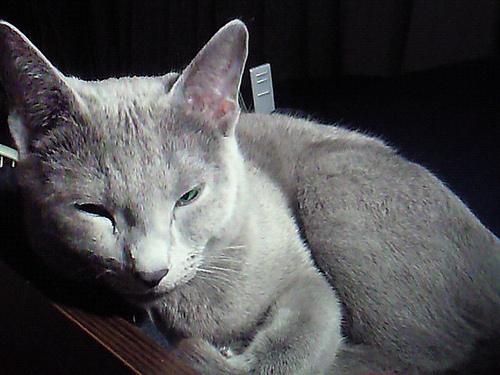
Breed: Russian Blue